Pith helmet

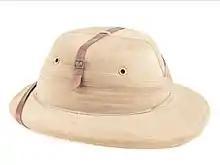
A 'Bombay Bowler' shola-style pith helmet from the Second World War era

It returned to use by regimental bands and officers attending levees in the inter-war period and is worn by regimental bands of British Army line infantry regiments to the present day.